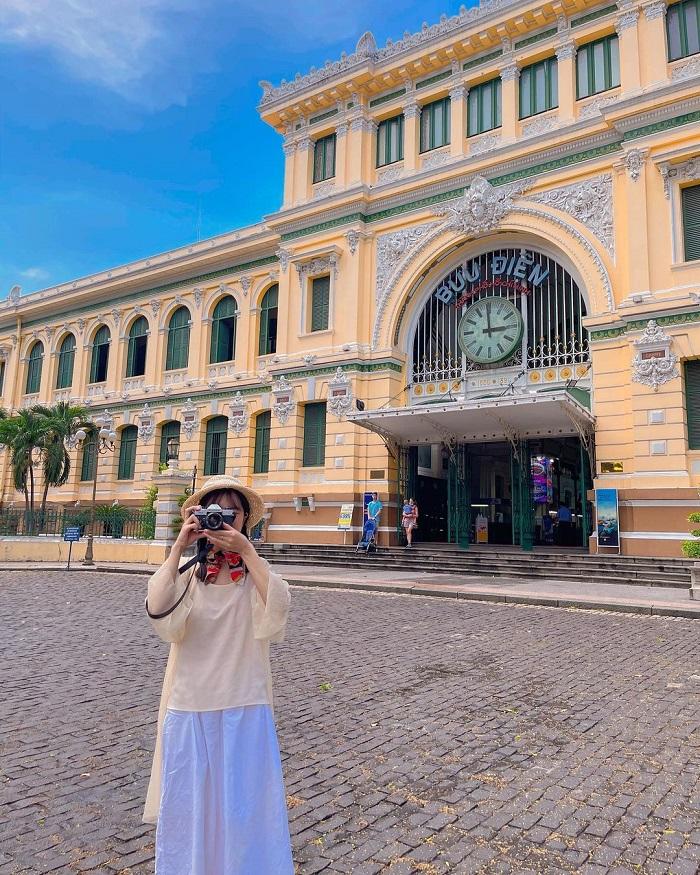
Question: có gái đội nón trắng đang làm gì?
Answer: cô gái đang chụp hình